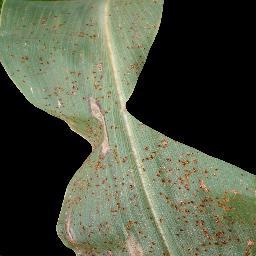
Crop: corn
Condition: (maize)_common_rust